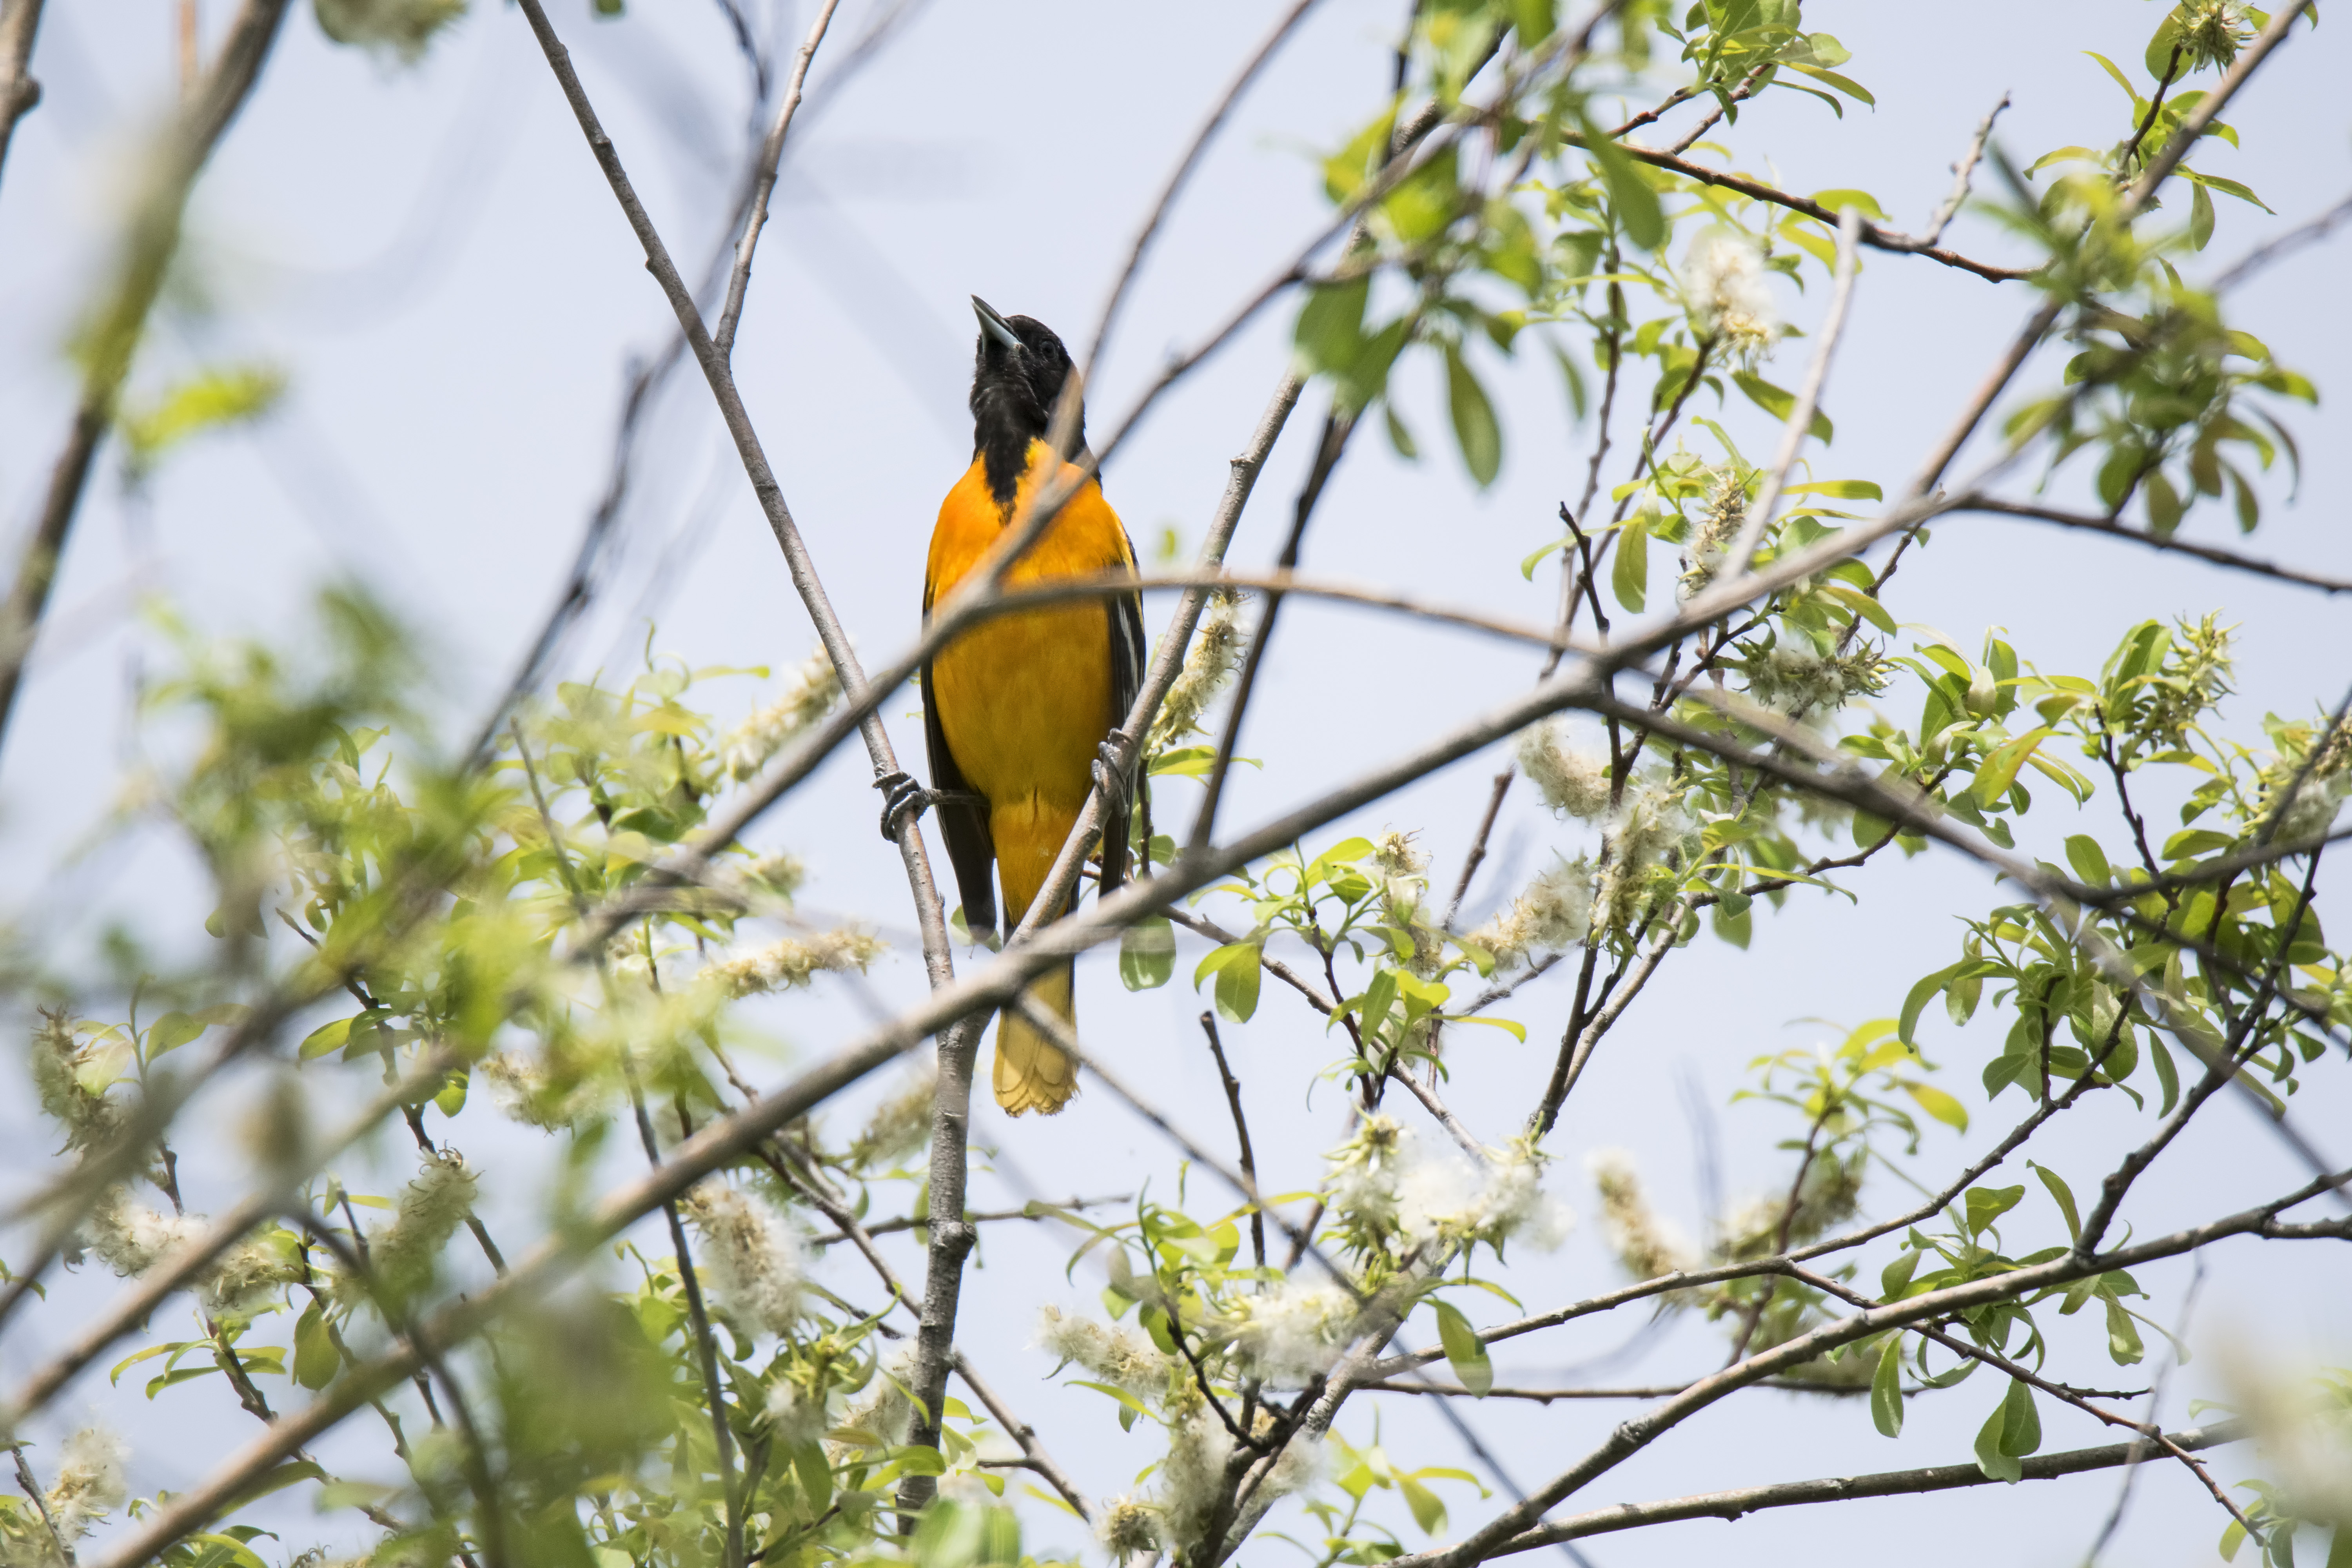
nature, branch, bird, flower, wildlife, yellow, fauna, de, canada, vertebrate, quebec, finch, baltimore, sherbrooke, oiseau, oriole, old world flycatcher, perching bird